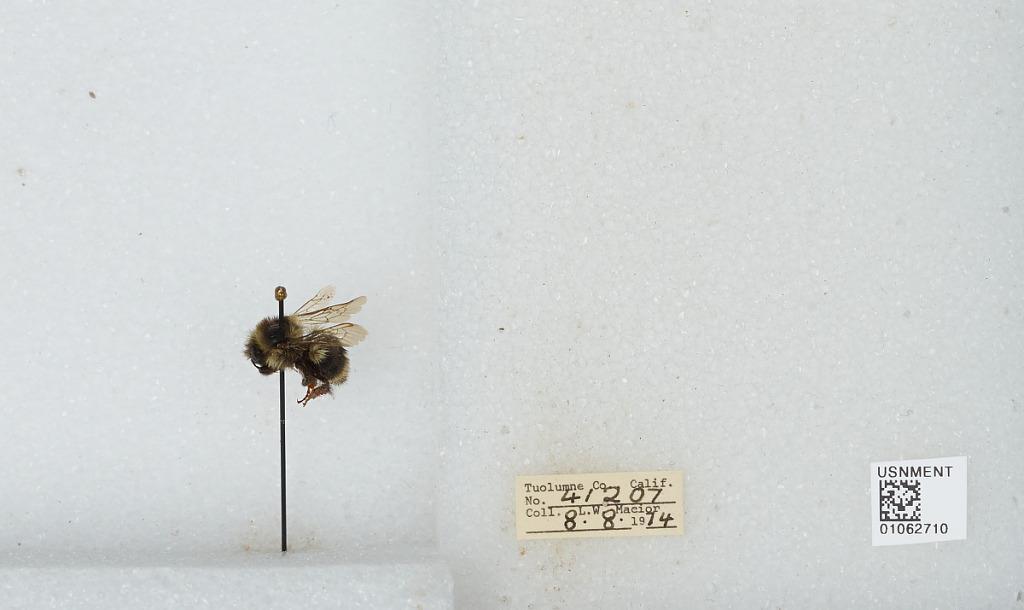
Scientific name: Bombus bifarius nearcticus
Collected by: L. Macior
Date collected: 1974-8-8
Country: United States
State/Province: California
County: Tuolumne
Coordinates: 38.02, -119.93